B35 (New York City bus)

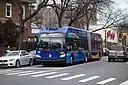
A 2018 XN60 (1103) on the Sunset Park-bound B35 at Church Avenue/Marlborough Road in January 2019

The B35 bus route starts at a cut-off lane on 39th Street slightly east of 1st Avenue in Sunset Park, near Industry City and the South Brooklyn Marine Terminal. This terminus is shared with the B70. The B35 and B70 then run east on 39th Street until 3rd Avenue, where the B35 remains on 39th Street and the B70 operates via 3rd Avenue and 36th/37th Streets, serving the 36th Street (BMT Fourth Avenue Line) station. At 4th Avenue, the B70 goes back to 39th Street and continues east on 39th Street until 8th Avenue. Here, the B70 heads south along 8th Avenue to Dyker Heights while the B35 continues east on 39th Street to 13th Avenue and 14th Avenues, where it switches to Church Avenue.